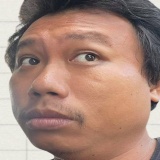
diễn viên Bảo Suzu